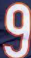
Number: 9